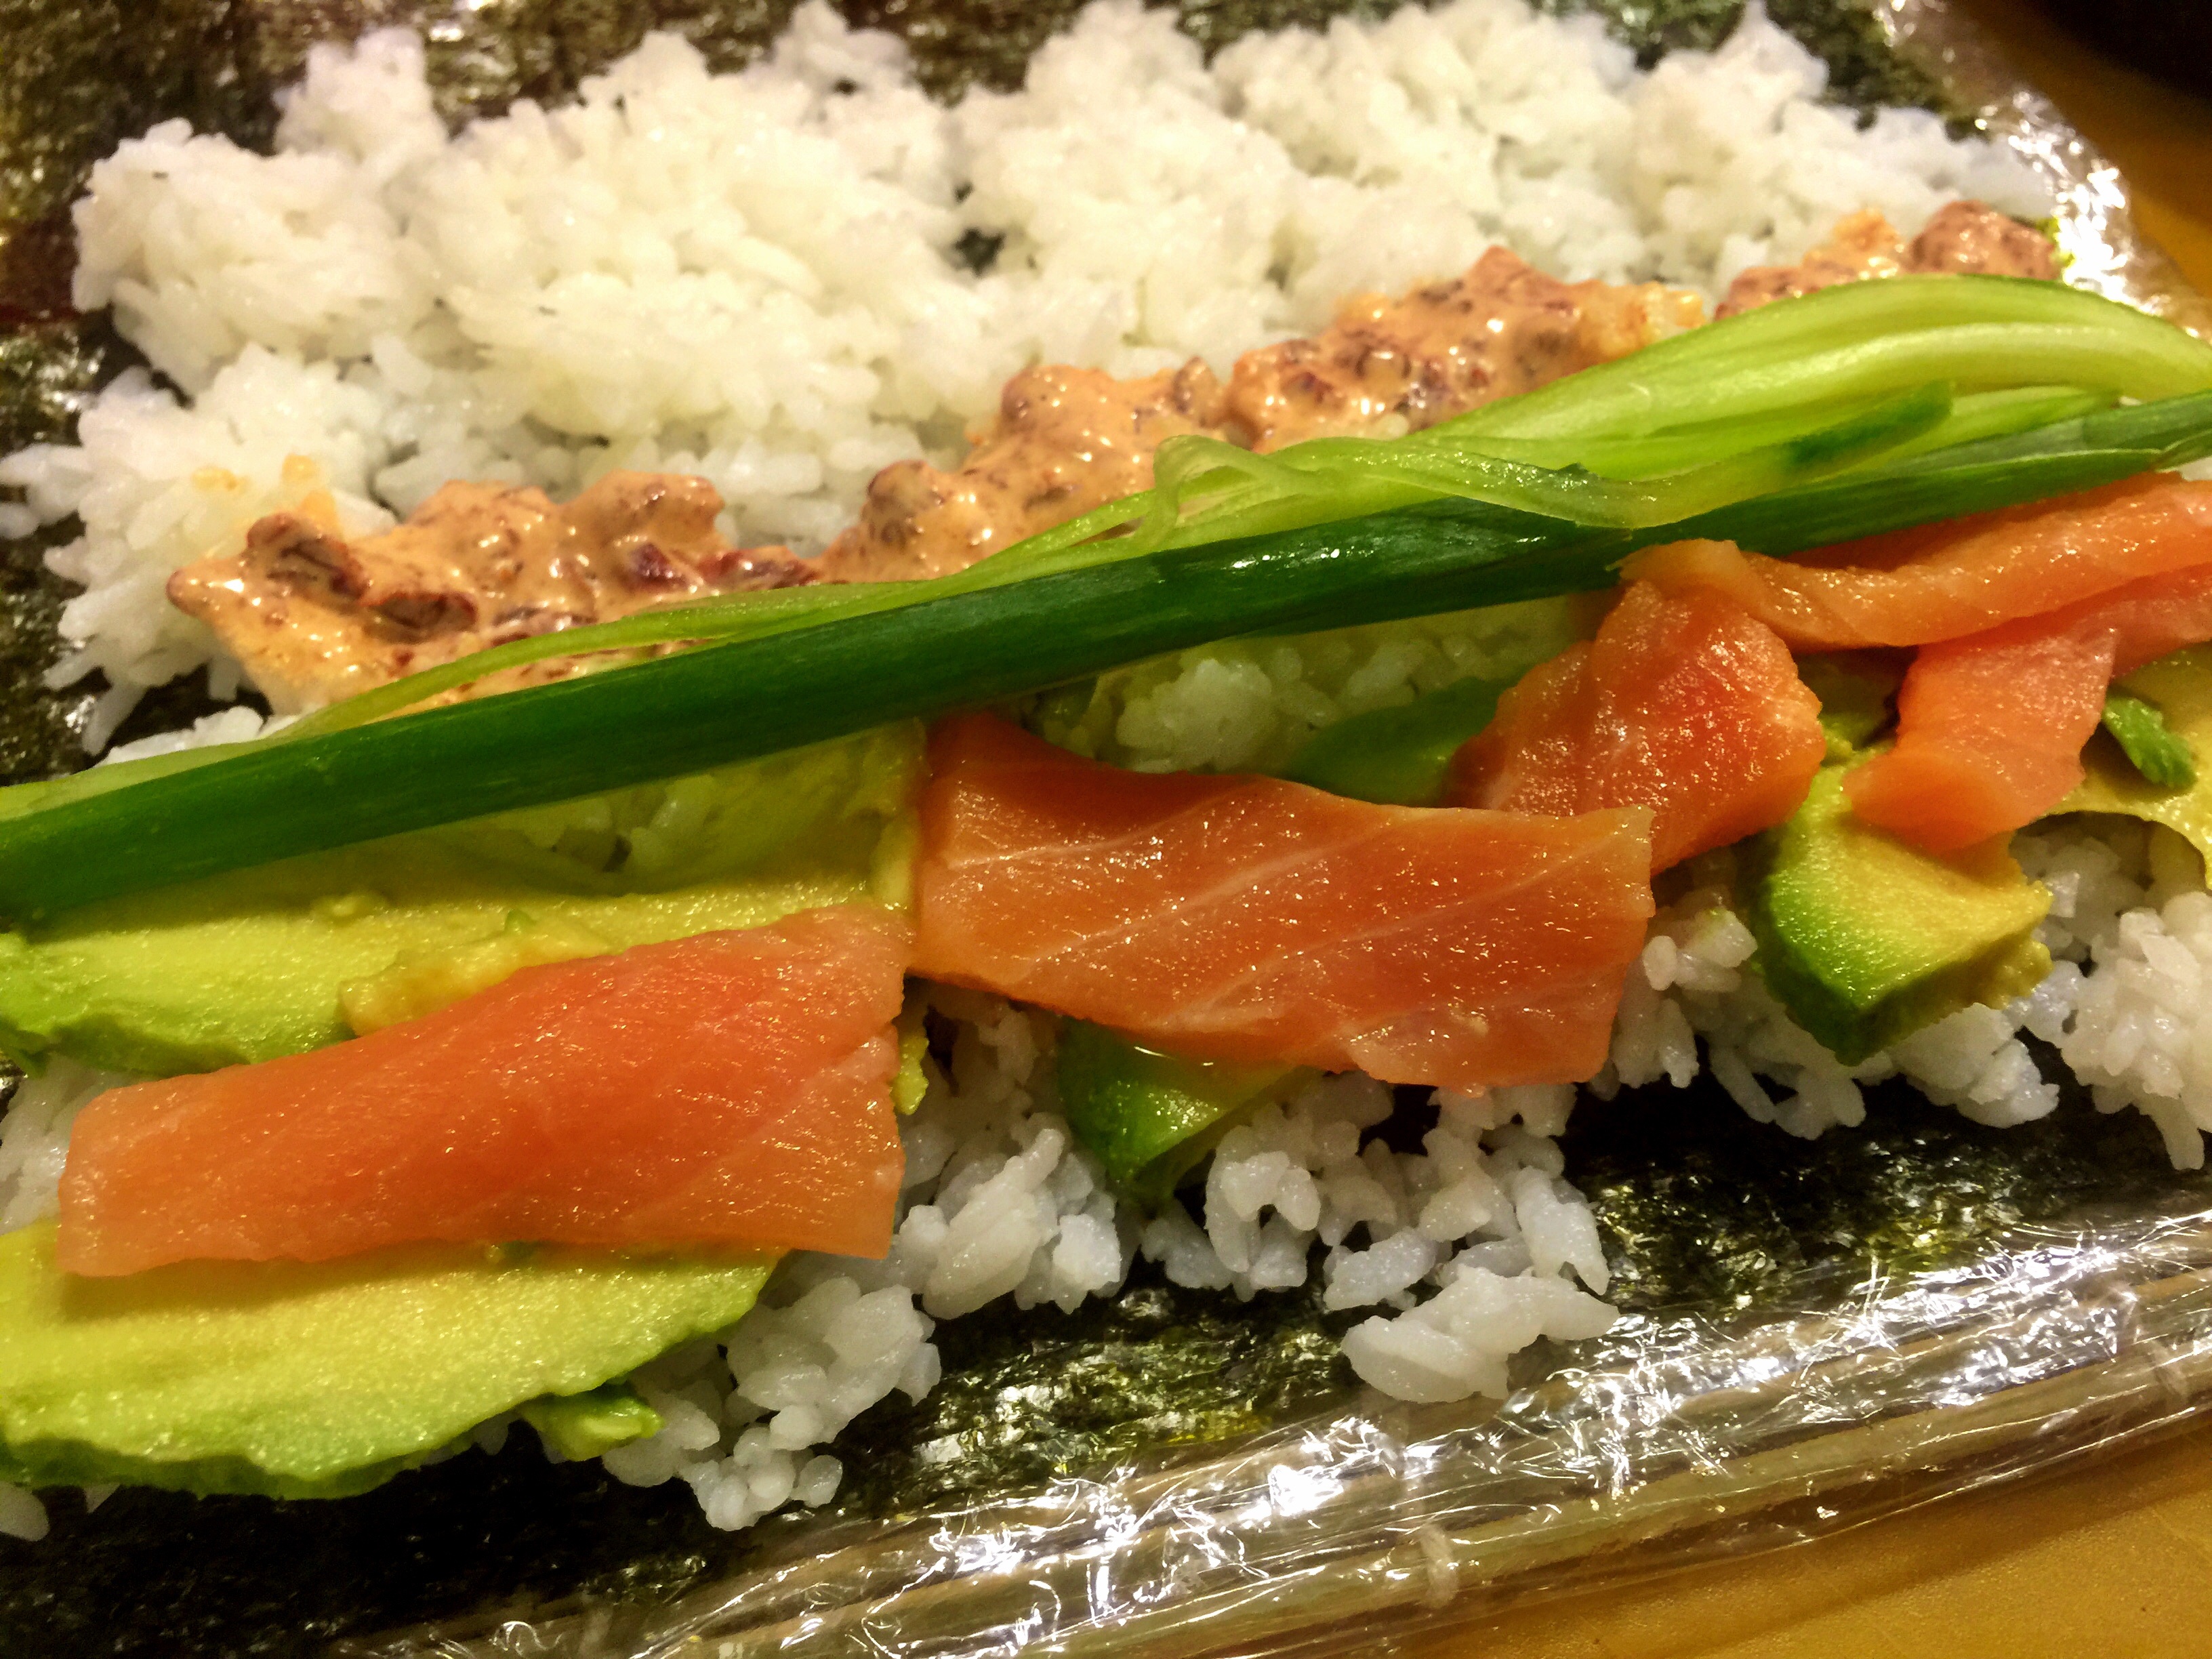
asian, dish, meal, food, produce, vegetable, seaweed, seafood, fish, healthy, lunch, cuisine, rice, asian food, sushi, japanese, roll, raw, salmon, smoked, japanese food, california roll